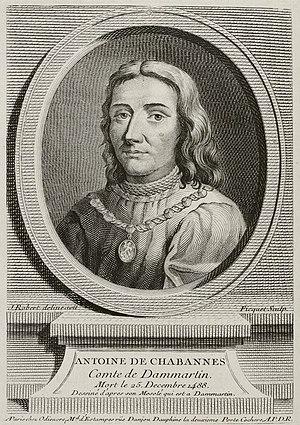
Portrait d'Antoine de Chabannes.
Antoine de Chabannes, comte de Dammartin, né en 1408 à Saint-Exupéry-les-Roches et mort le 25 décembre 1488 à Paris, est un militaire français ayant servi sous les règnes de Charles VII, Louis XI et Charles VIII.